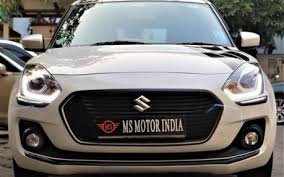
Label: noambulance